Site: brandenburg
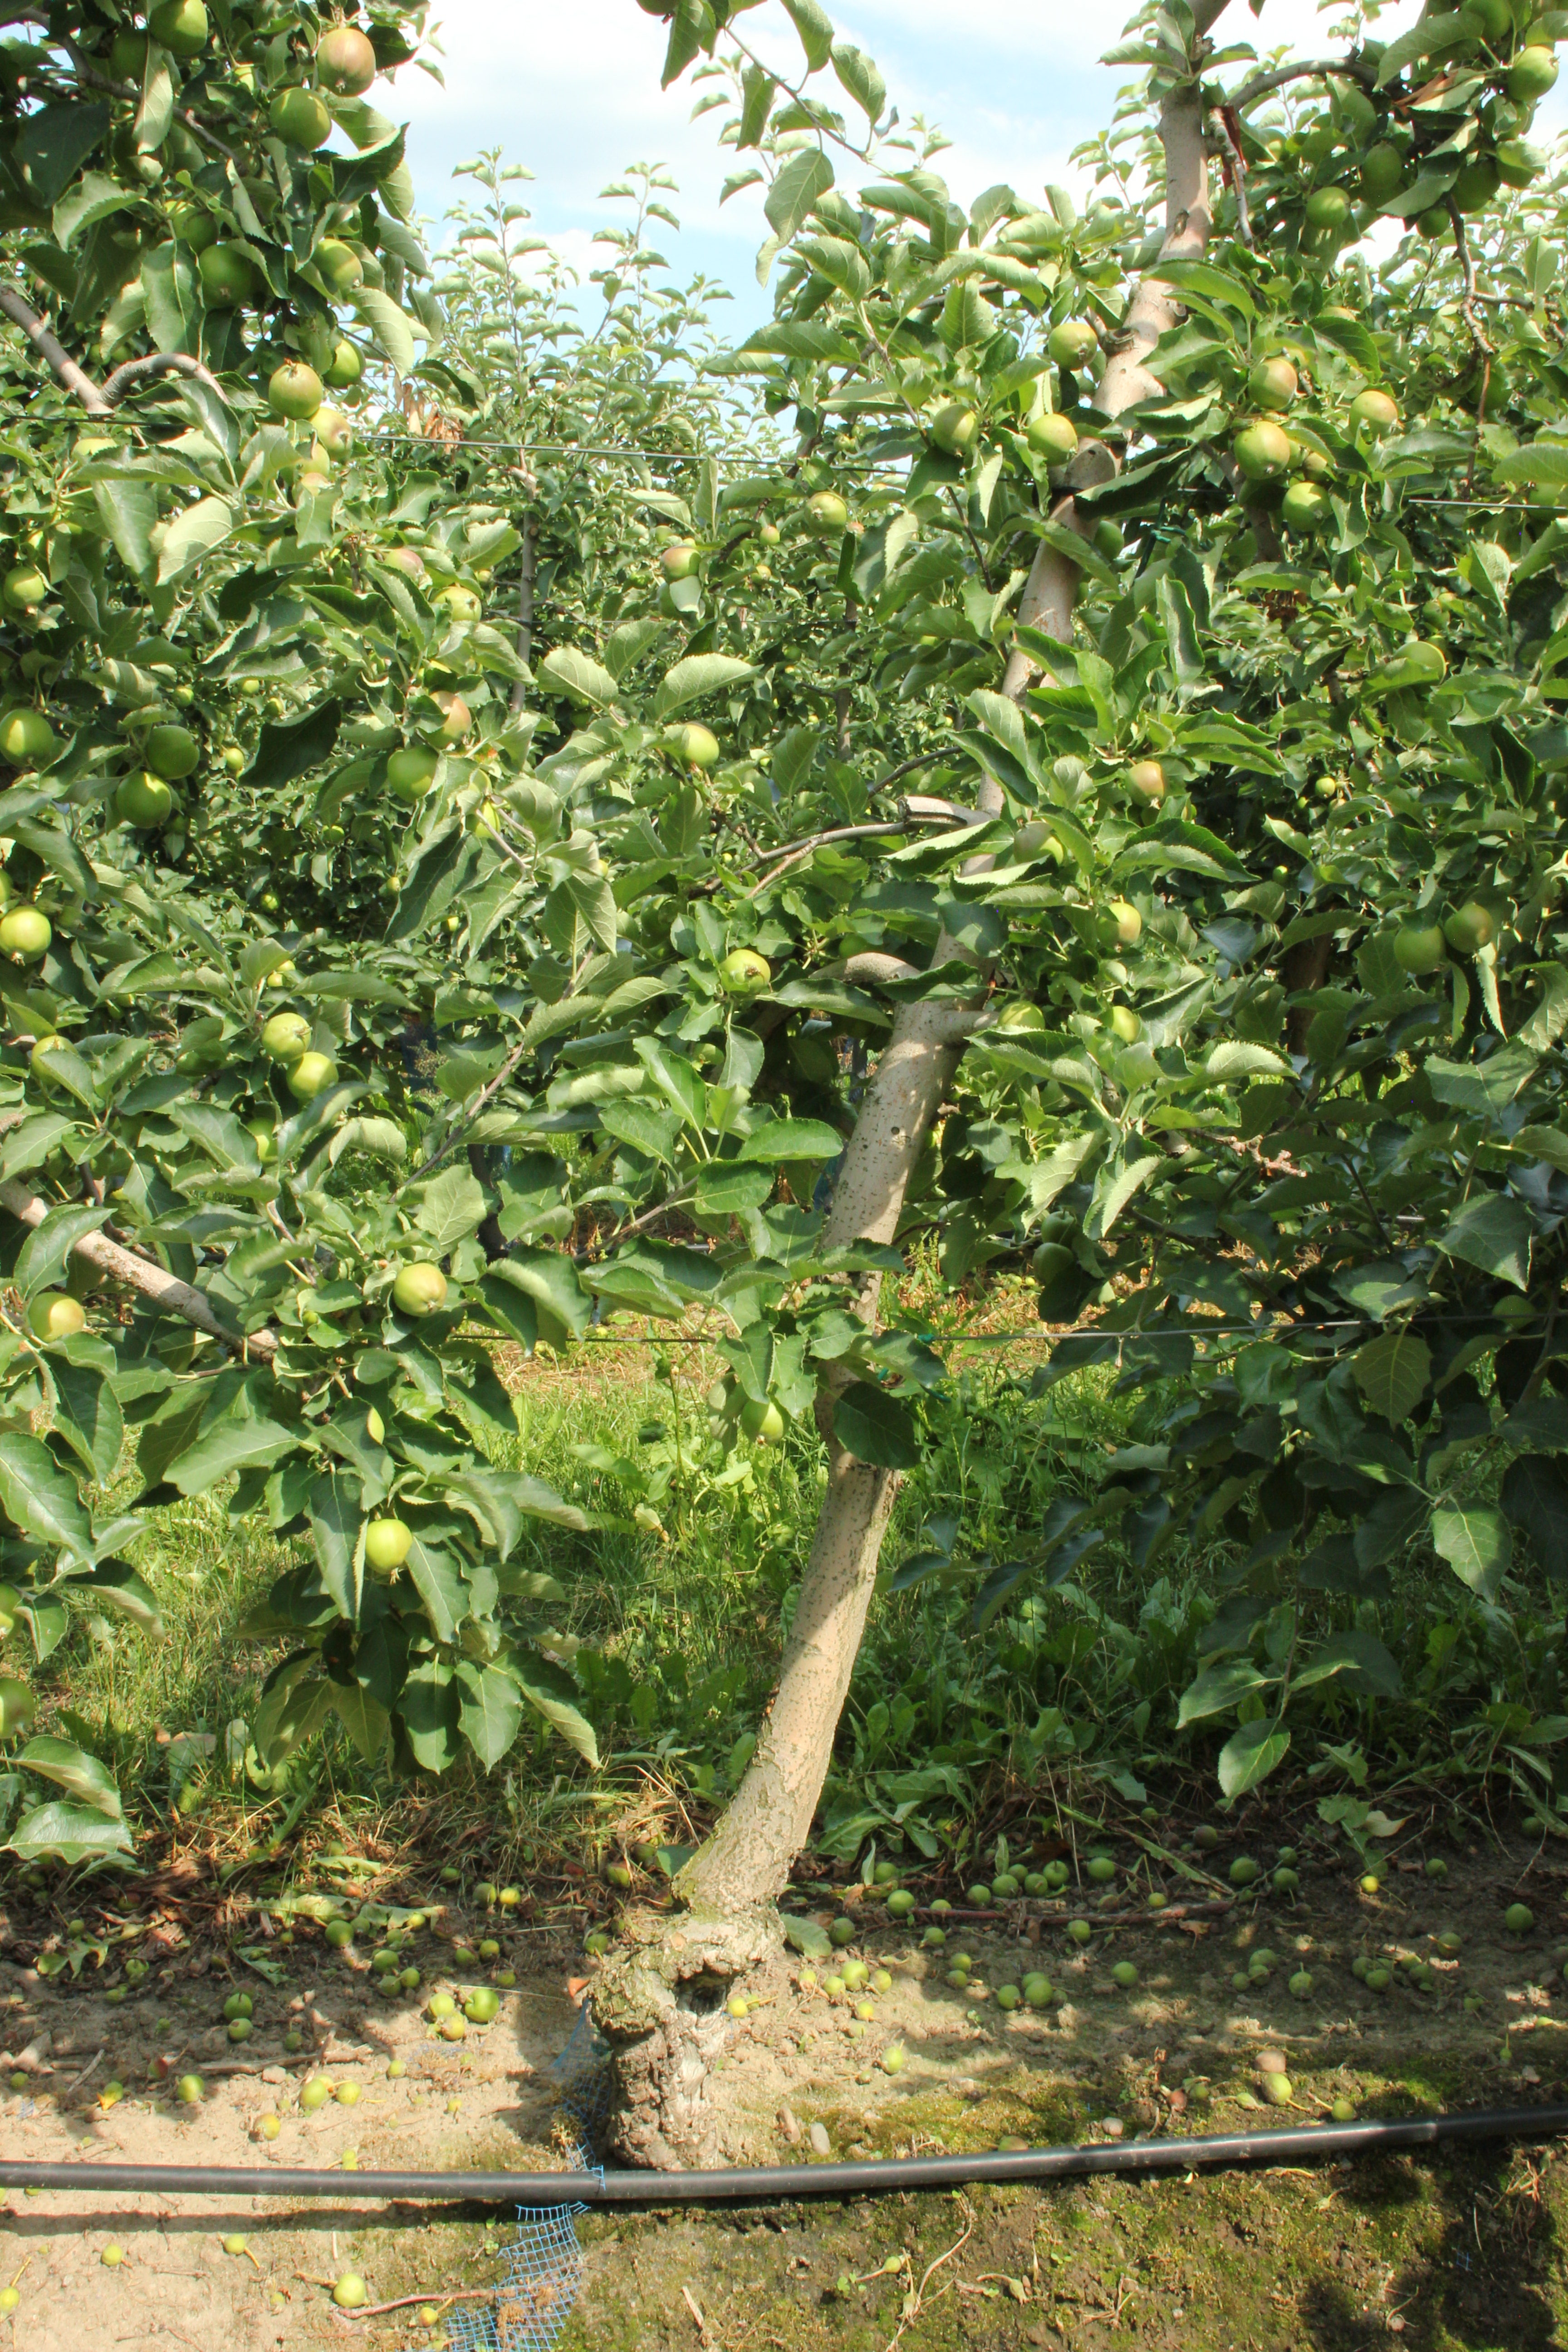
Growth stage (BBCH 74): Development of fruit